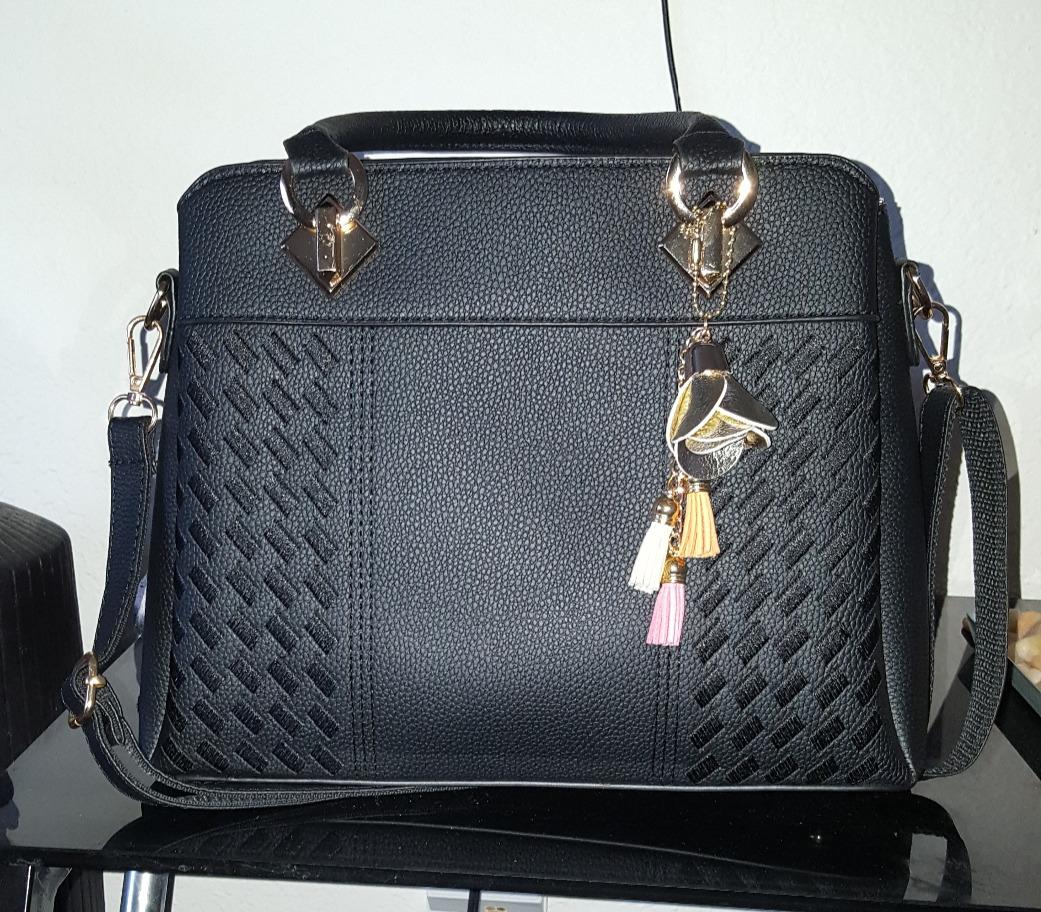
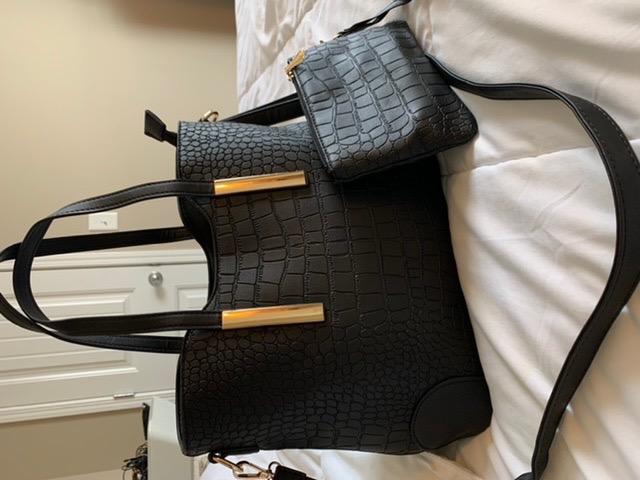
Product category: accessories_handbag
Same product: no